2023 4EVER 400

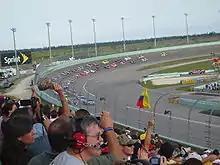
Homestead-Miami Speedway, the track where the race was held.

Homestead-Miami Speedway is a motor racing track located in Homestead, Florida. The track, which has several configurations, has promoted several series of racing, including NASCAR, the NTT IndyCar Series and the Grand-Am Rolex Sports Car Series.